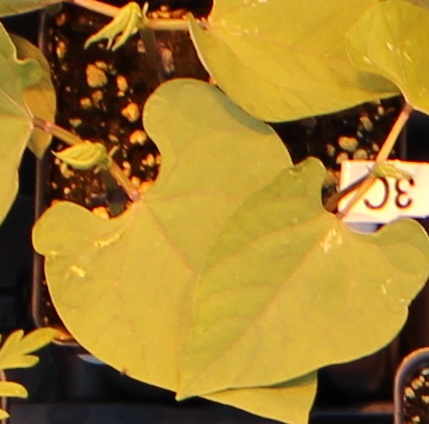
Label: Blackbean